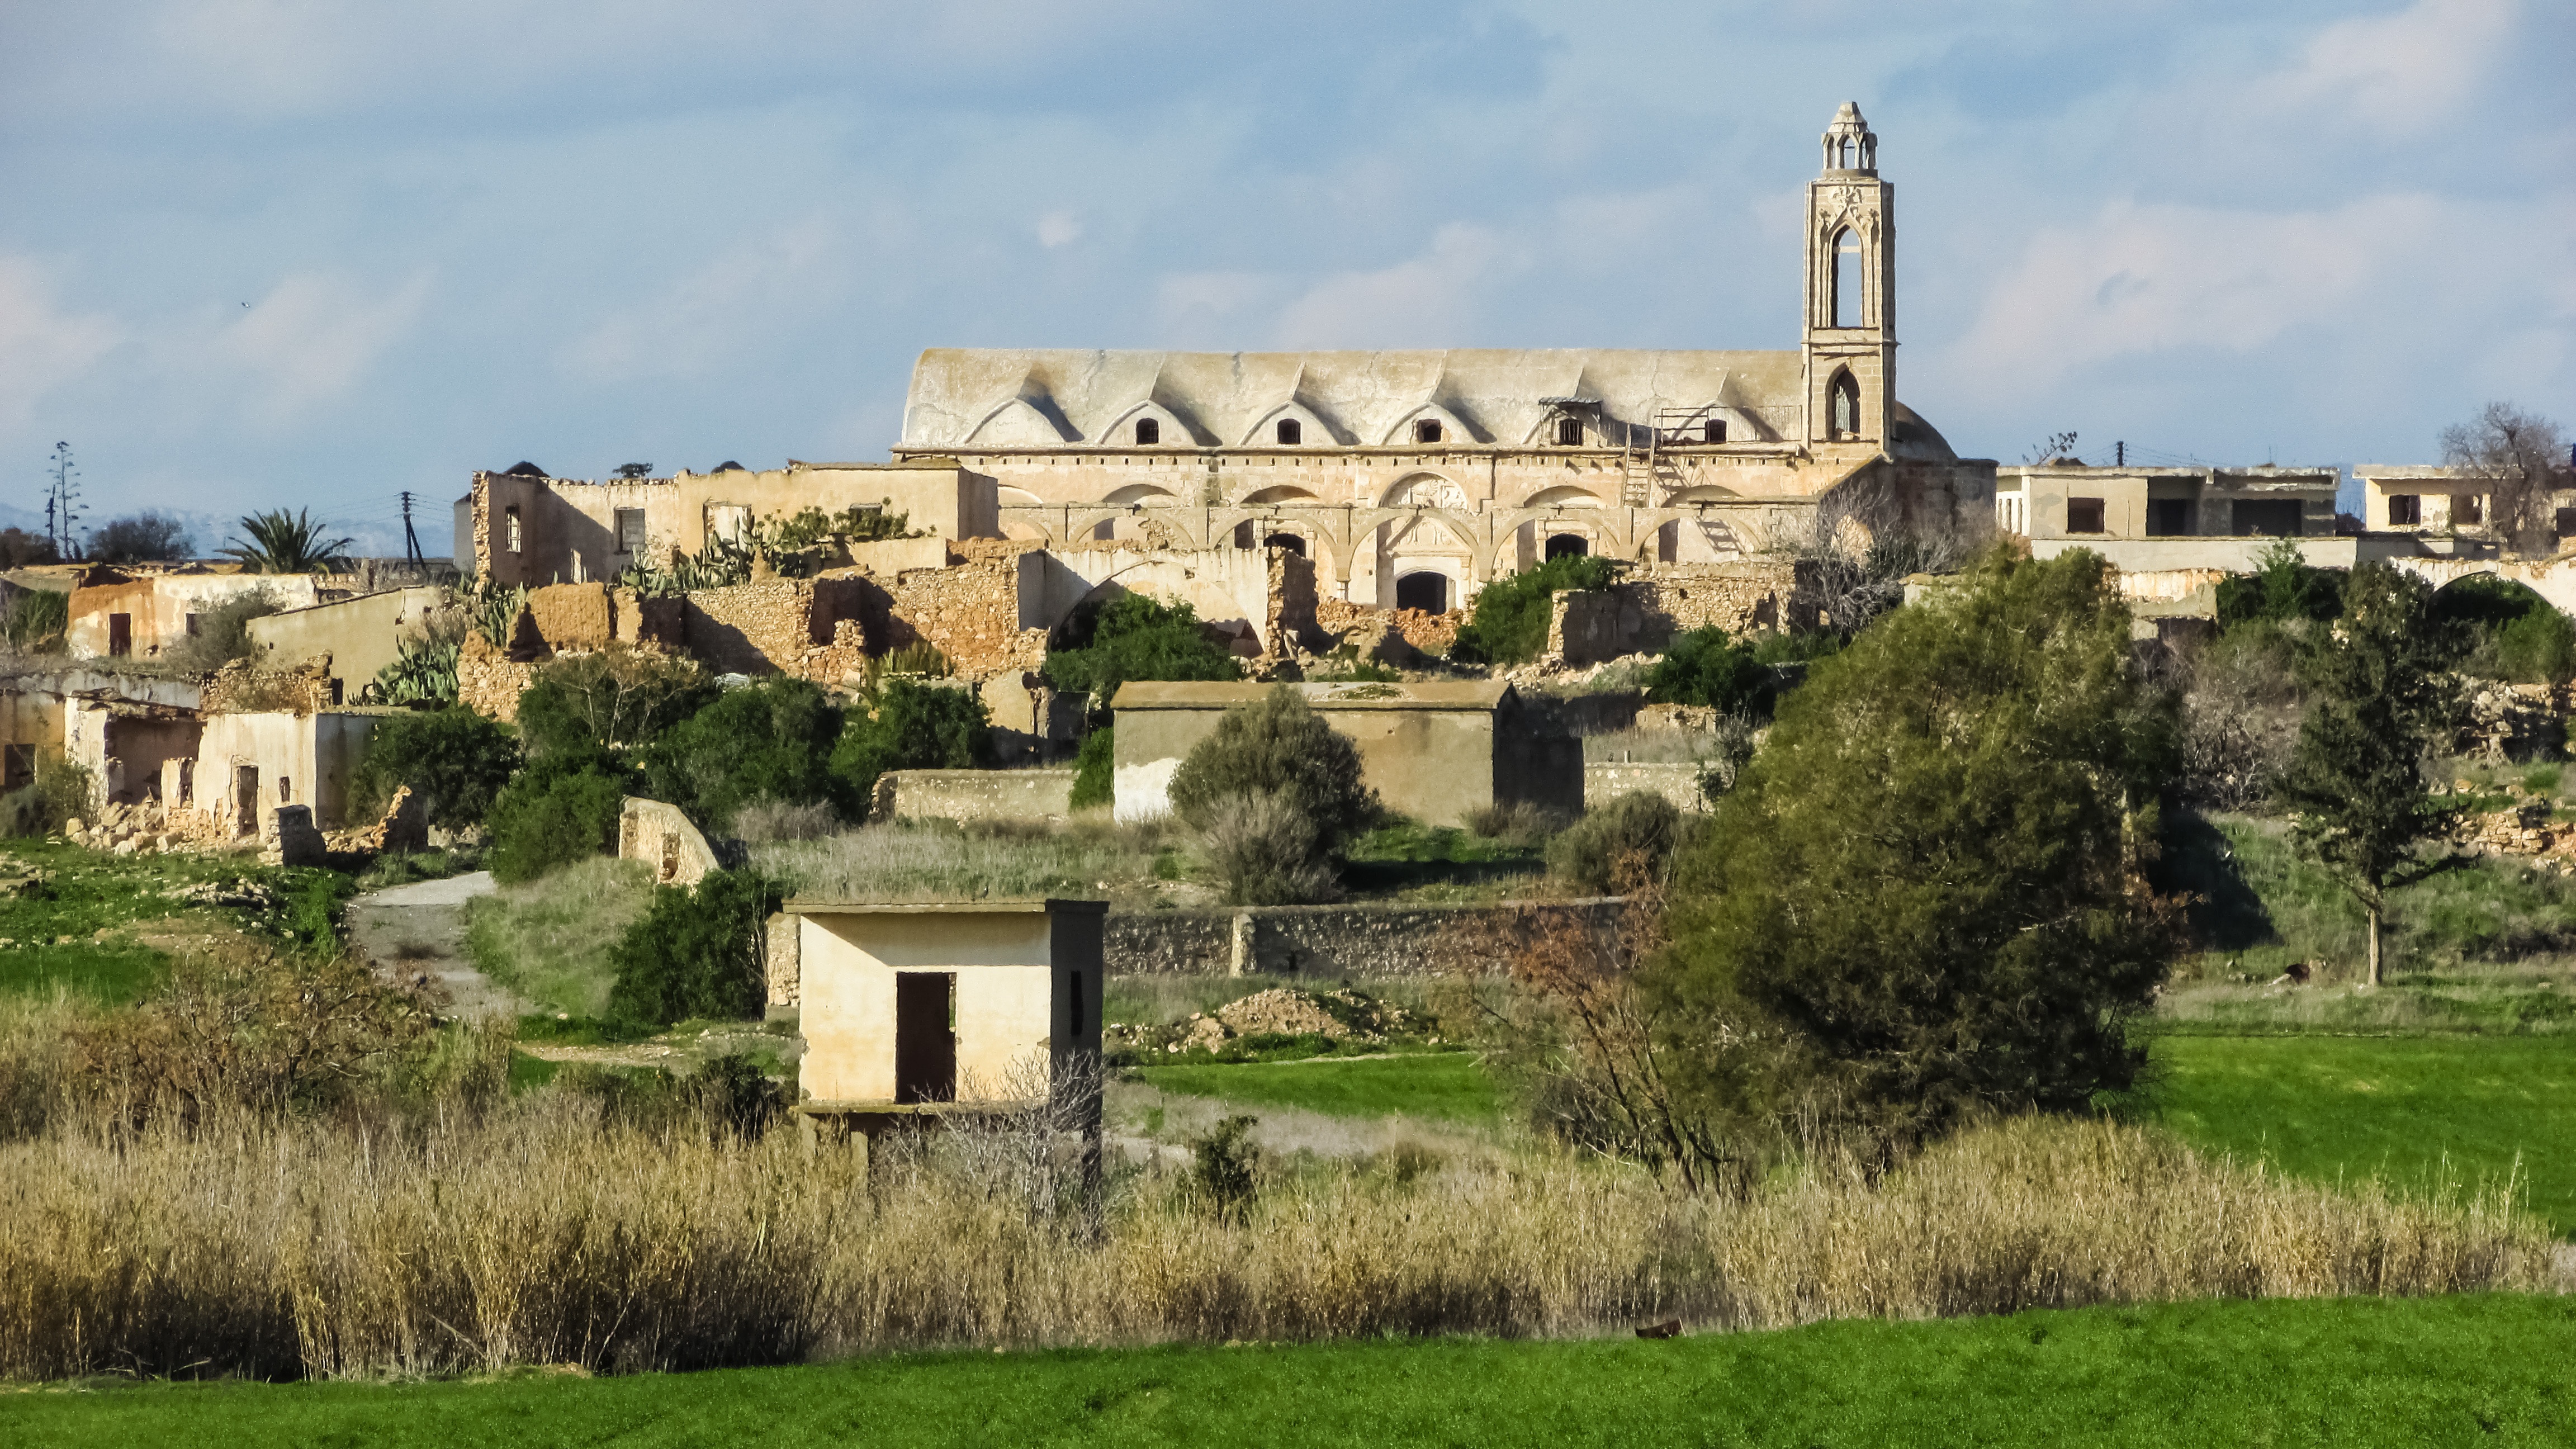
town, building, chateau, village, castle, place of worship, ruins, monastery, ghost town, abbey, estate, refugees, cyprus, rural area, achna, occupied, historic site